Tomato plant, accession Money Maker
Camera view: horizontal (90 deg, fisheye); turntable rotation: 270 degrees
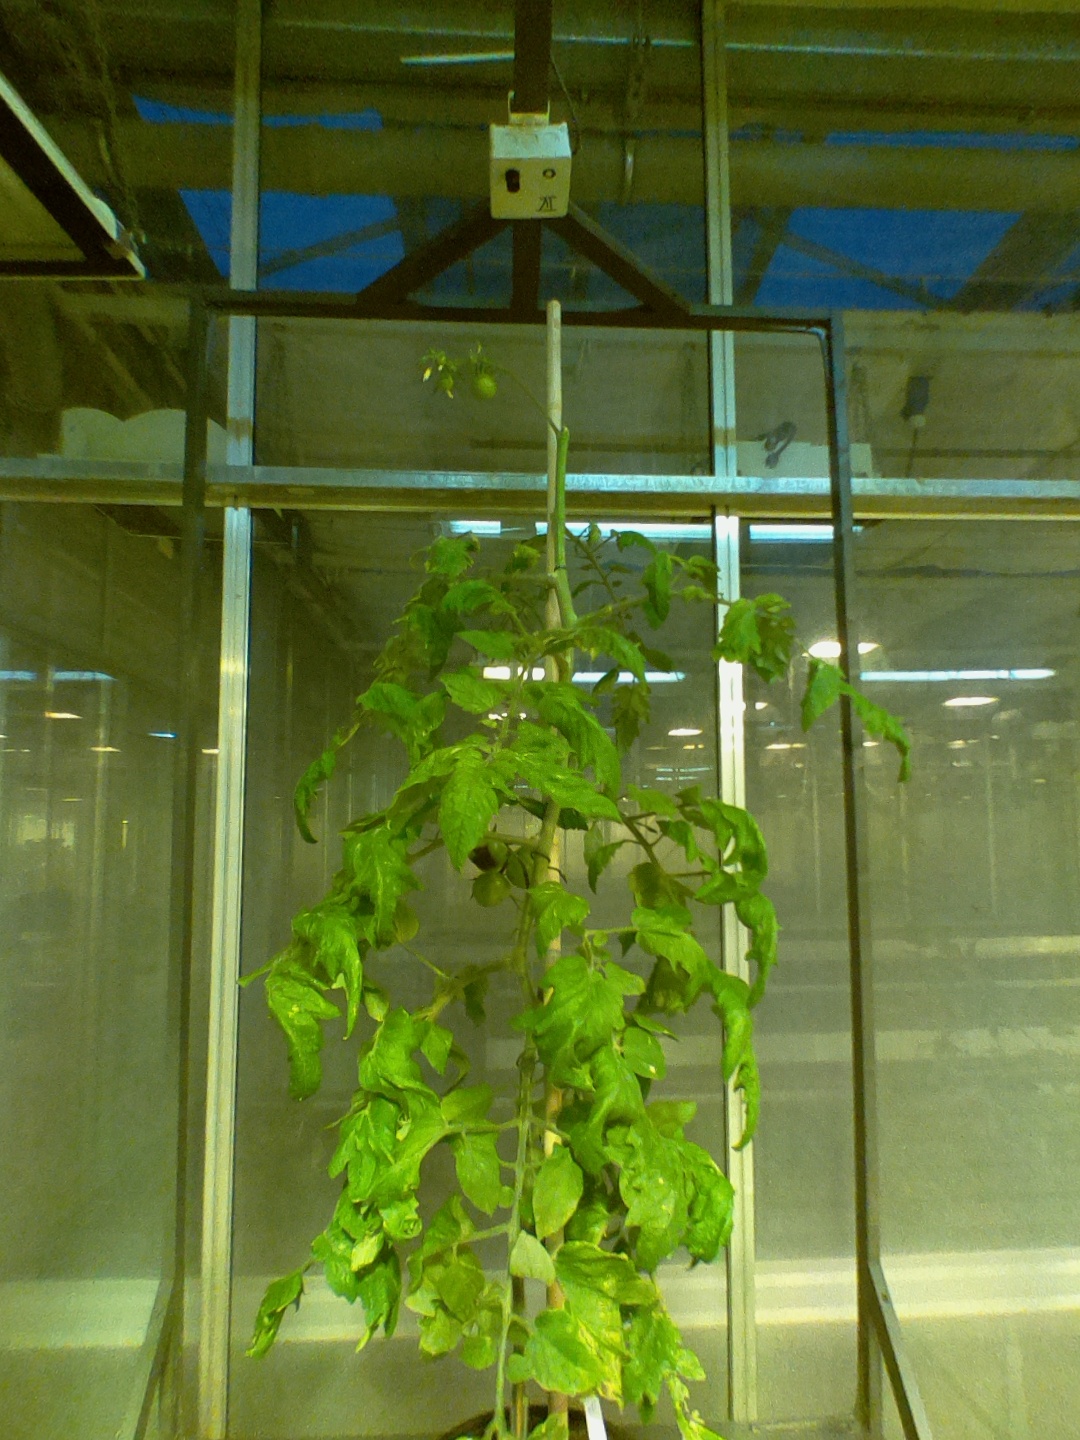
BBCH growth stage 78: 80% -90% of final fruit size